Pulimurugan

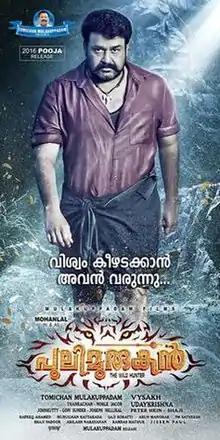
Theatrical release poster

Pulimurugan is a 2016 Indian Malayalam-language epic action thriller film directed by Vysakh and produced by Tomichan Mulakuppadam through Mulakuppadam Films. The screenplay was written by Udayakrishna —half of the duo Udayakrishna and Sibi K. Thomas —in his first independent screenplay. The film stars Mohanlal in the titular role, along with a huge ensemble cast including Jagapati Babu, Kamalinee Mukherjee, Lal, Vinu Mohan, Kishore, Bala, Noby Marcose, Siddique, Suraj Venjaramoodu, Nandhu, M. R. Gopakumar, Sudheer Karamana, Hareesh Peradi, Makarand Deshpande and Namitha. The film centers on Murugan, a skilled protector of Villagers of Puliyoor facing the threat of deadly tiger attacks. He meet Daddy Girija, an illegal drug dealer who take advantage of his innocence.